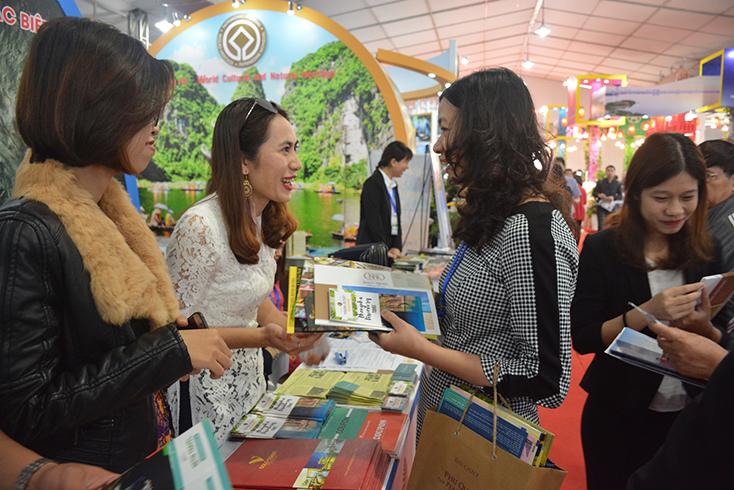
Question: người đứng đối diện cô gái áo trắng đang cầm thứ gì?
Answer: cô ấy cầm một sấp giấy tờ